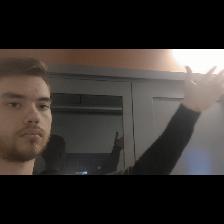
Label: Human